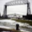
Label: bridge